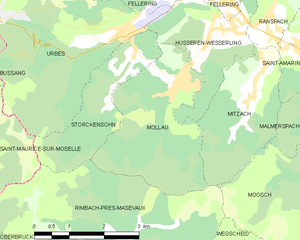
Carte des communes françaises